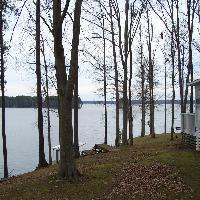
Weather: cloudy or overcast